Mounted Memorial, Canberra

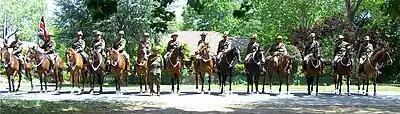
2012 - 95th anniversary

Commemorations for the Battle of Beersheba typically occur at the memorial in Canberra every year on 31 October, with bigger gatherings on the 5-year dates.